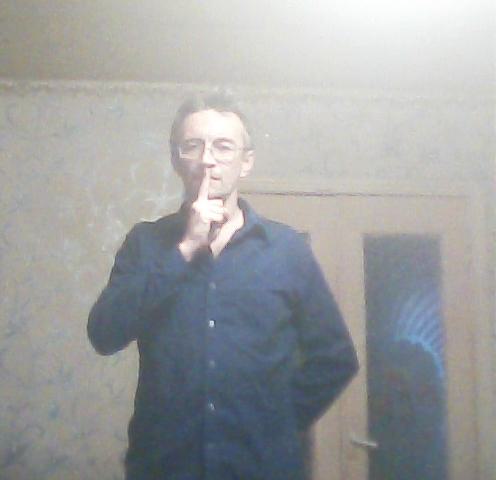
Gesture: mute